Kuchai Lama

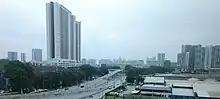
Kuchai Lama skyline

Kuchai Lama, or simply "Kuchai", is a suburb in Seputeh constituency in south-western Kuala Lumpur, Malaysia, located near the Old Klang Road. It is also known as a foreigner's paradise because of its density, which is full of foreigners who may or may not have legal documents.